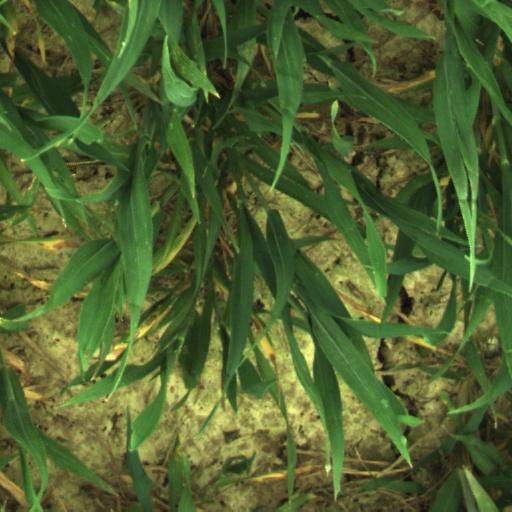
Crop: wheat